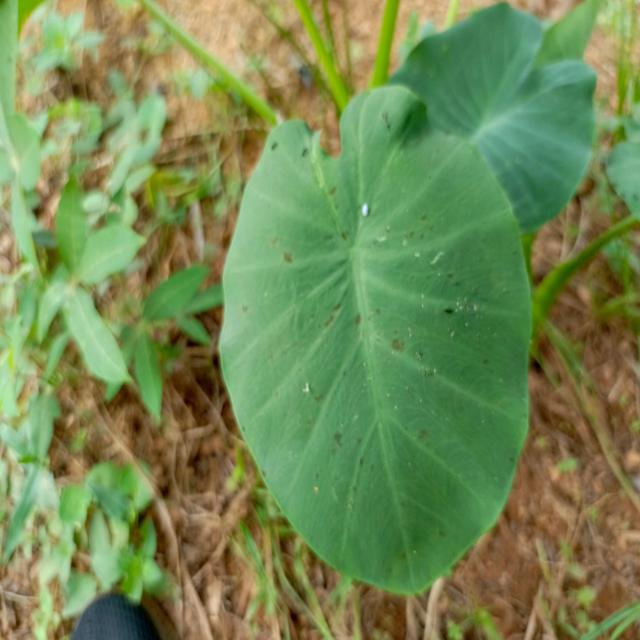
Label: Early_Blight